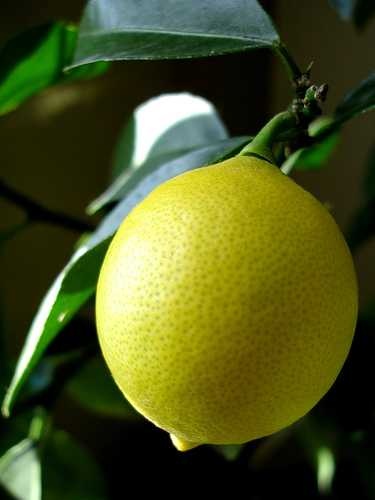
Label: Lemon